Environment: real
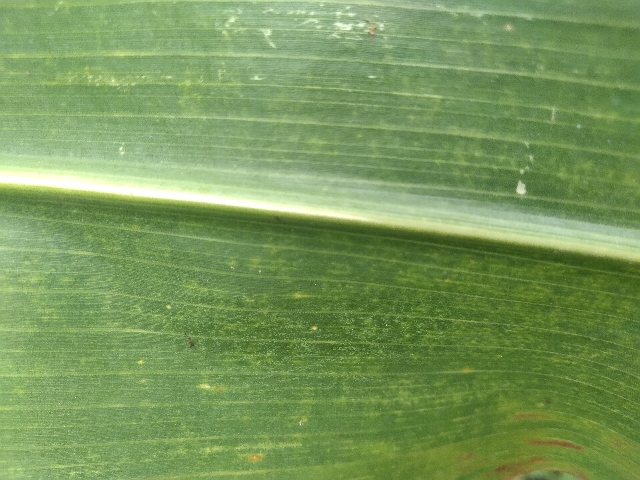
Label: lethal_necrosis